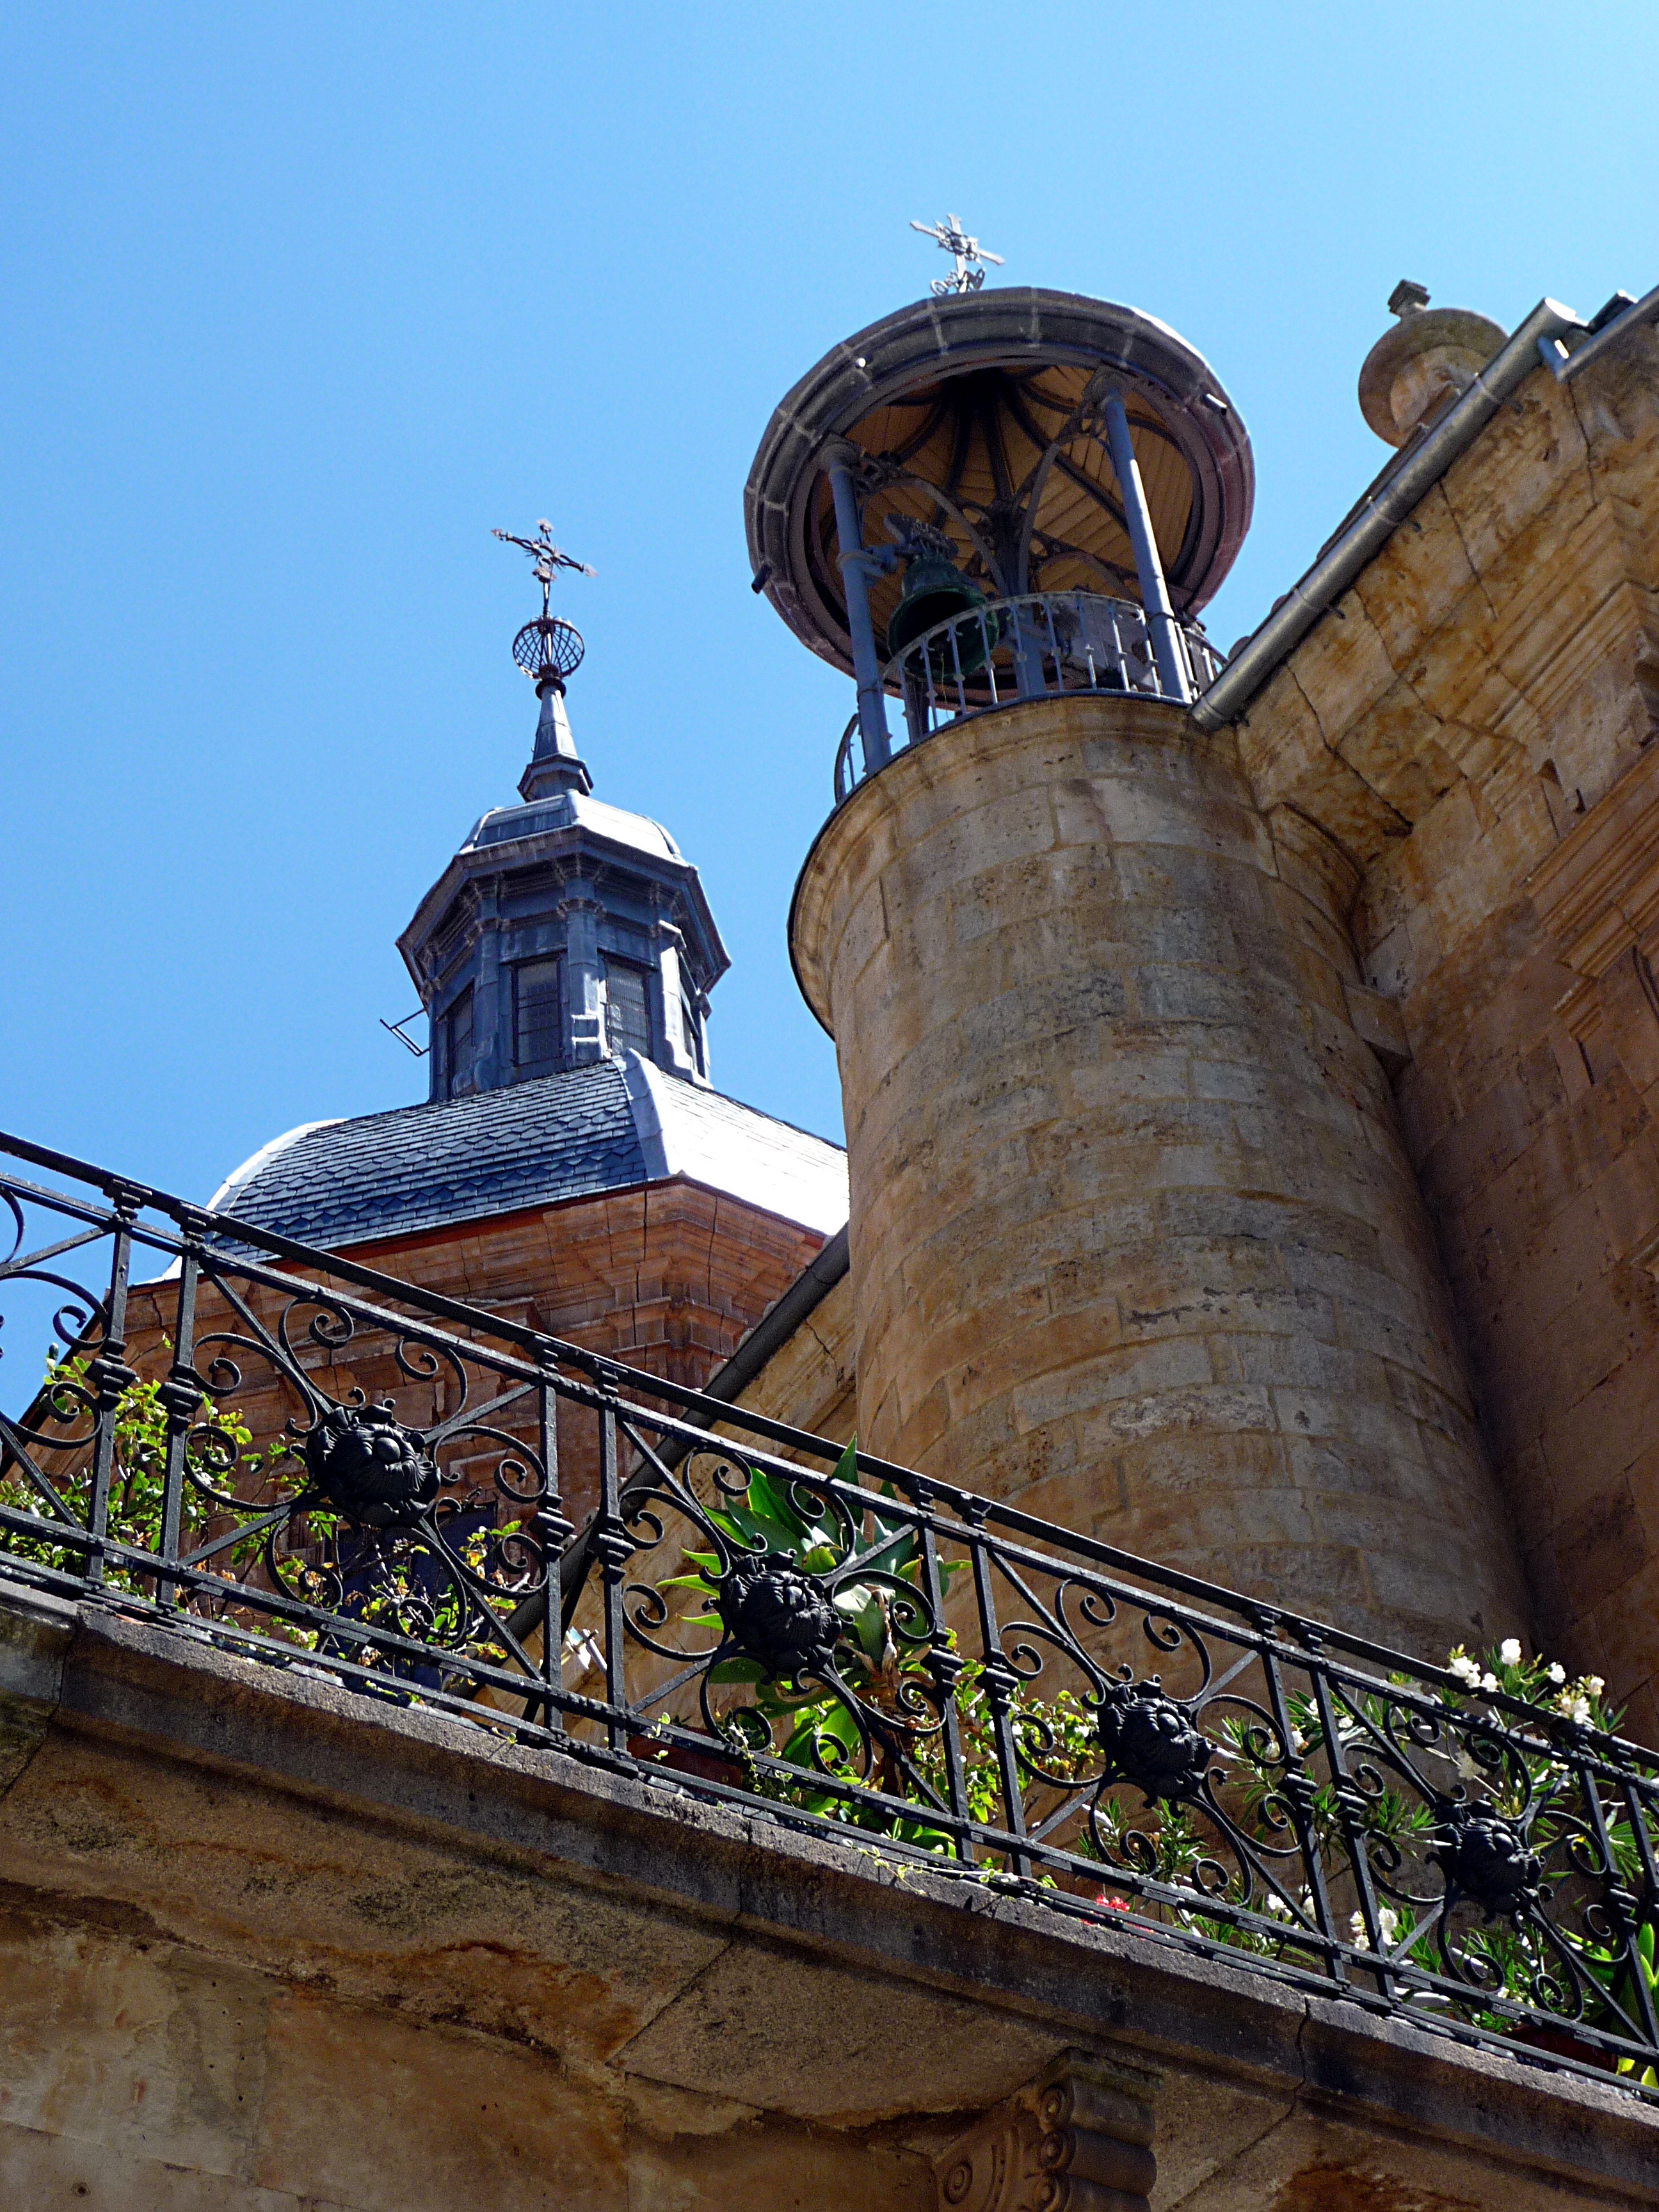
building, tower, landmark, bell tower, stones, spain, ancient history